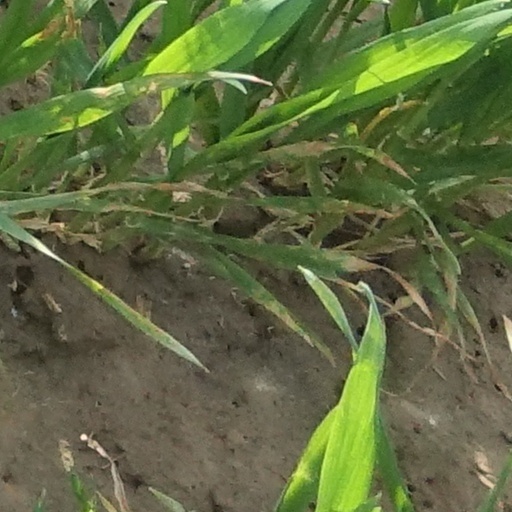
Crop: wheat